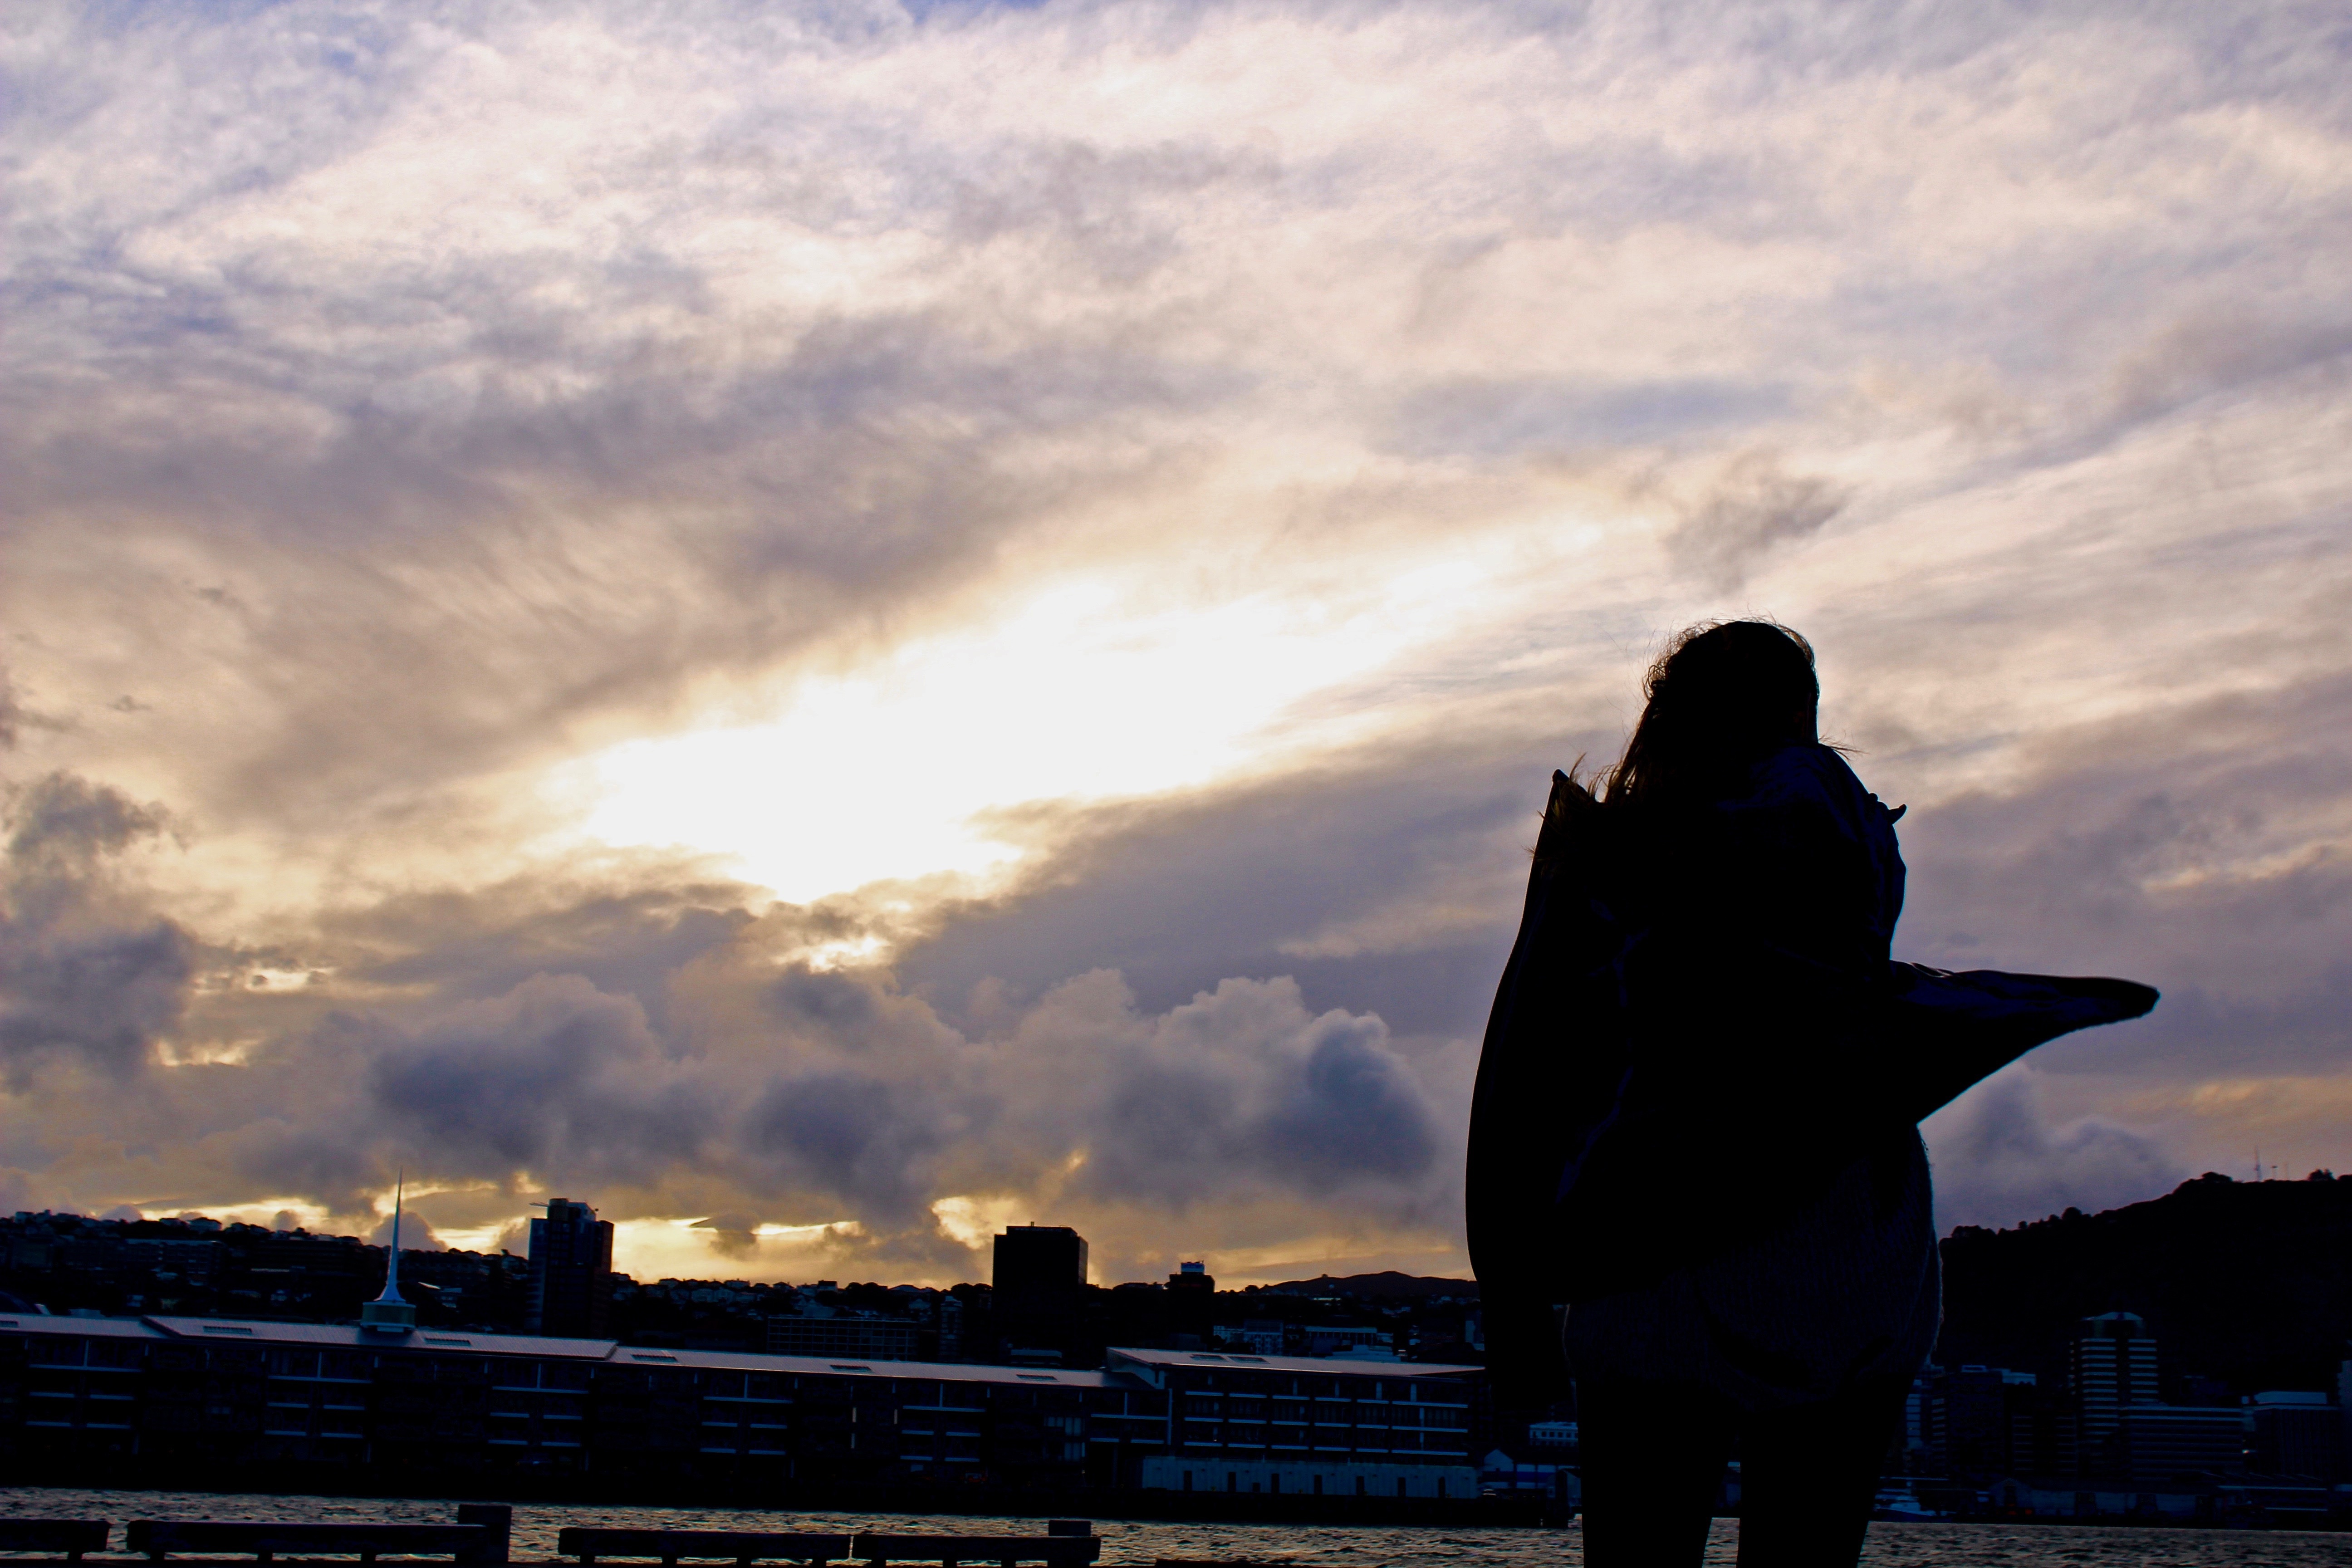
horizon, silhouette, cloud, sky, sunrise, sunset, sunlight, morning, dawn, dusk, evening, meteorological phenomenon